Legends and myths regarding the Titanic

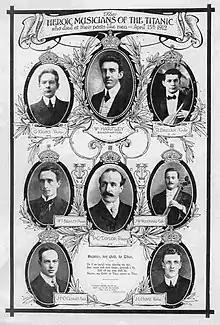
The eight members of "Titanic" band

One of the most famous stories regarding the "Titanic" is that of the ship's band. On 15 April, the eight-member band, led by Wallace Hartley, had assembled in the first-class lounge in an effort to keep passengers calm and upbeat. Later they moved on to the forward half of the boat deck. The band continued playing, even when it became apparent the ship was going to sink, and all members perished.